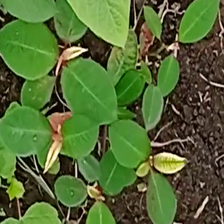
Weed species: Moti_dudhi(Euphorbia_geneculata_L)